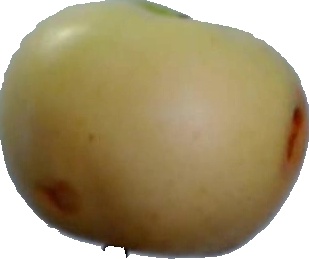
Label: apple_6